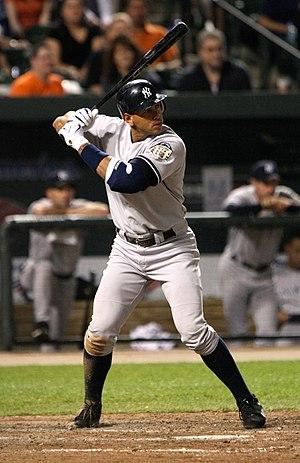
Alex Rodriguez« AROD », surnommé A-Rod, né le 27 juillet 1975 à Manhattan, est un joueur de baseball américain qui évolue dans la Ligue majeure de baseball pour les Mariners de Seattle de 1994 à 2000, les Rangers du Texas de 2001 à 2003, et les Yankees de New York de 2004 à 2013 ainsi qu'en 2015 et 2016. Il est d’origine touaregs d’Algérie et a grandi à Los-Angeles.